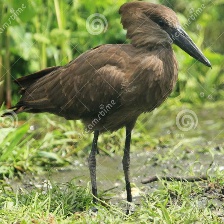
Species: HAMERKOP
Scientific name: SCOPUS UMBRETTA